George Kessler

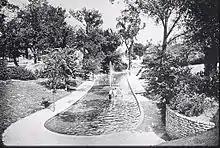
The Paseo at 17th Street, Kansas City, Missouri, was completed in 1897.

Kessler soon opened an office in Kansas City and went looking for more work. In 1887, he was commissioned to bring order to a hollow that formed the center of Kansas City's fashionable Hyde Park neighborhood. Kessler landscaped the hollow and then encircled it with a boulevard to prevent residents from turning it into part of their backyards. The layout spurred sales of stately homes along the boulevard.